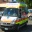
Label: ambulance